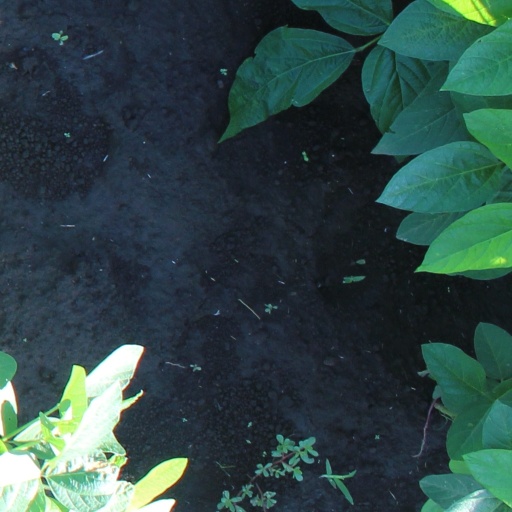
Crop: soybean